Gulfton, Houston

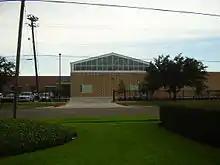
Cunningham Elementary School

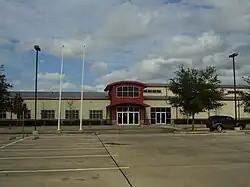
SER-Niños Charter School

In 1953, Cunningham Elementary School, the first elementary school to serve Gulfton, was built with a capacity for 300 students. Braeburn Elementary School opened in 1956. Long Middle School, which serves Gulfton, opened in 1957.